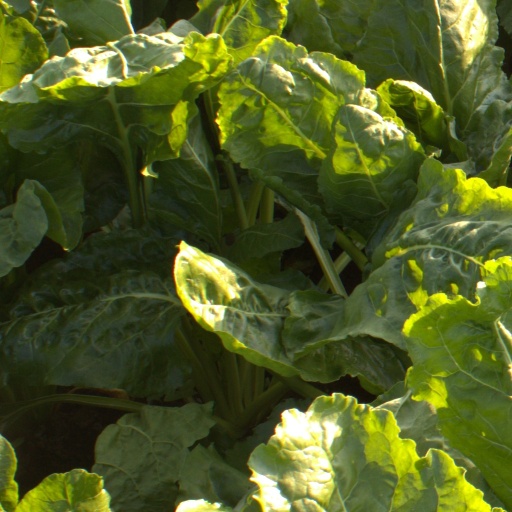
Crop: sugar beet